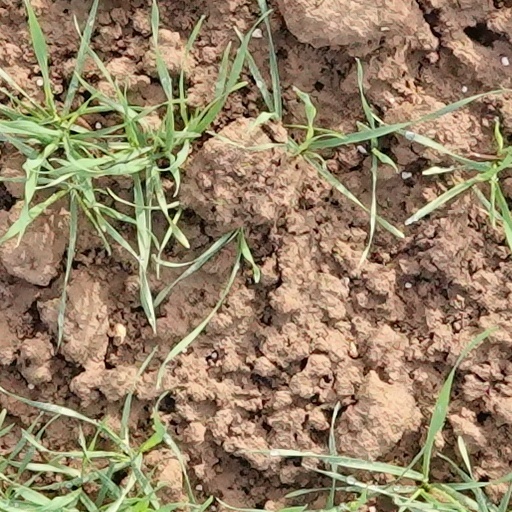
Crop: wheat